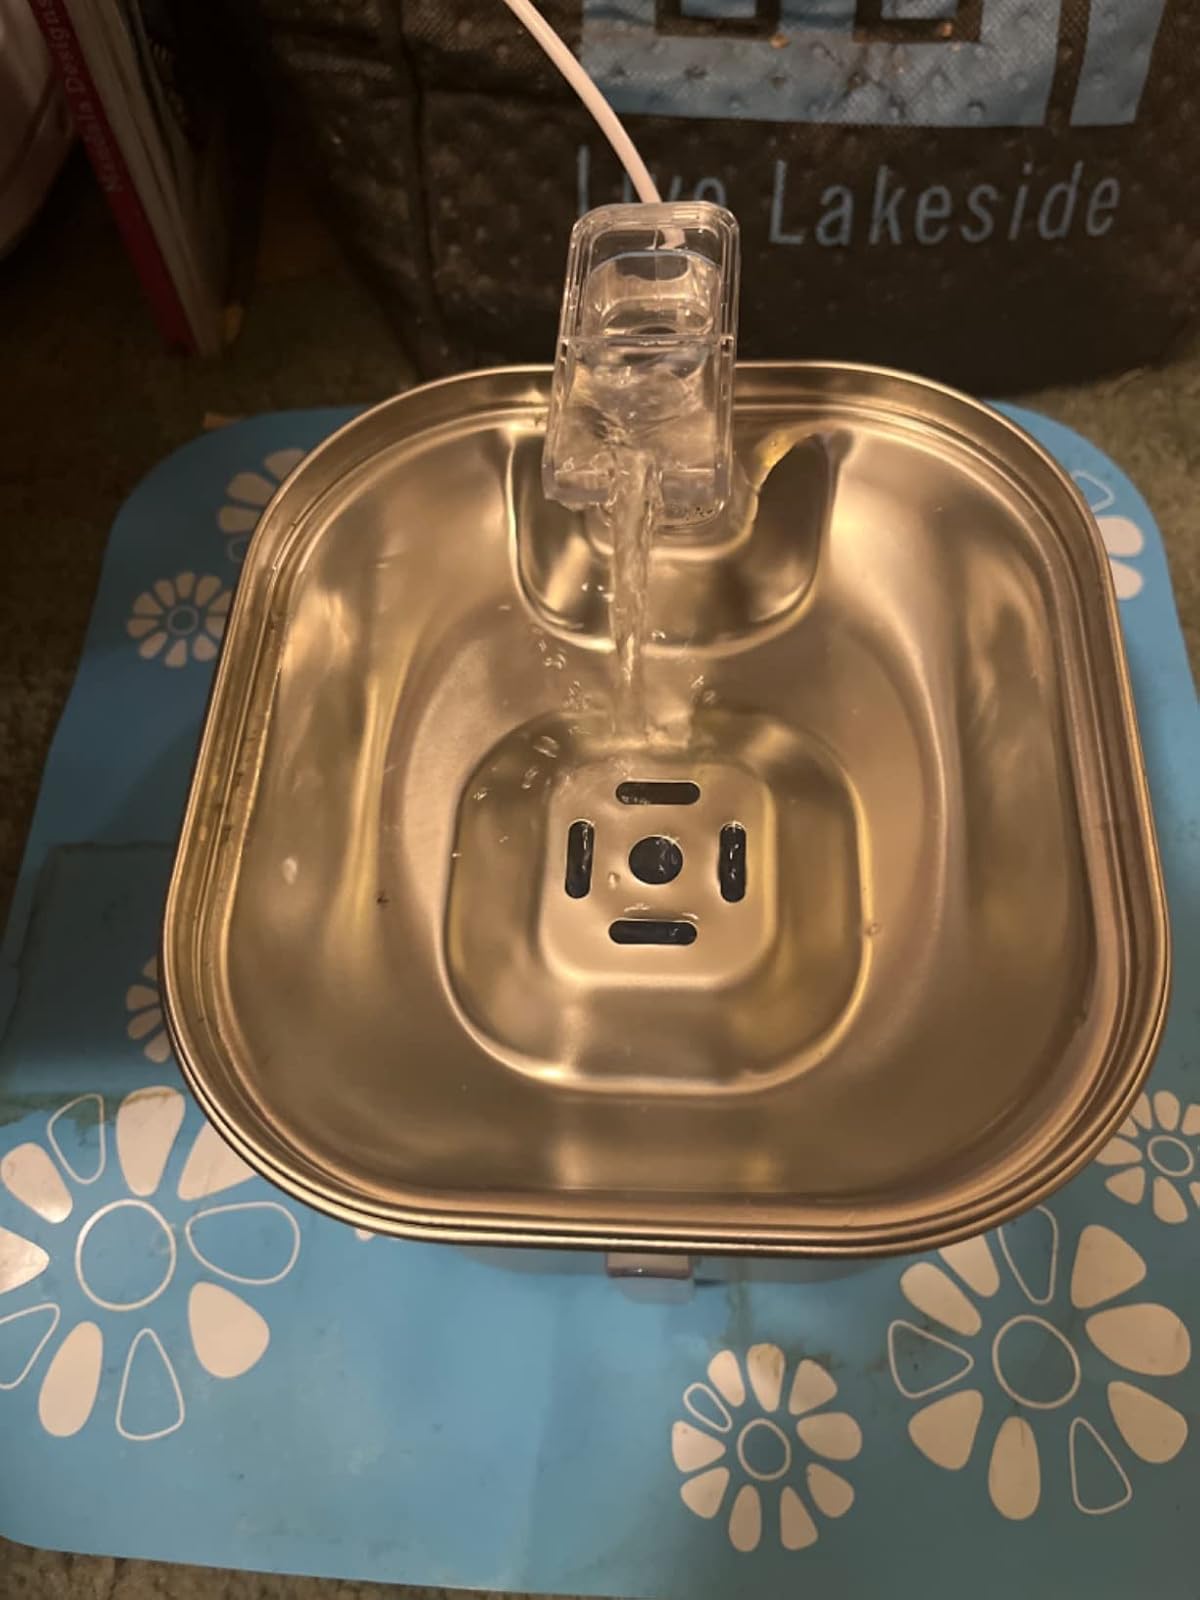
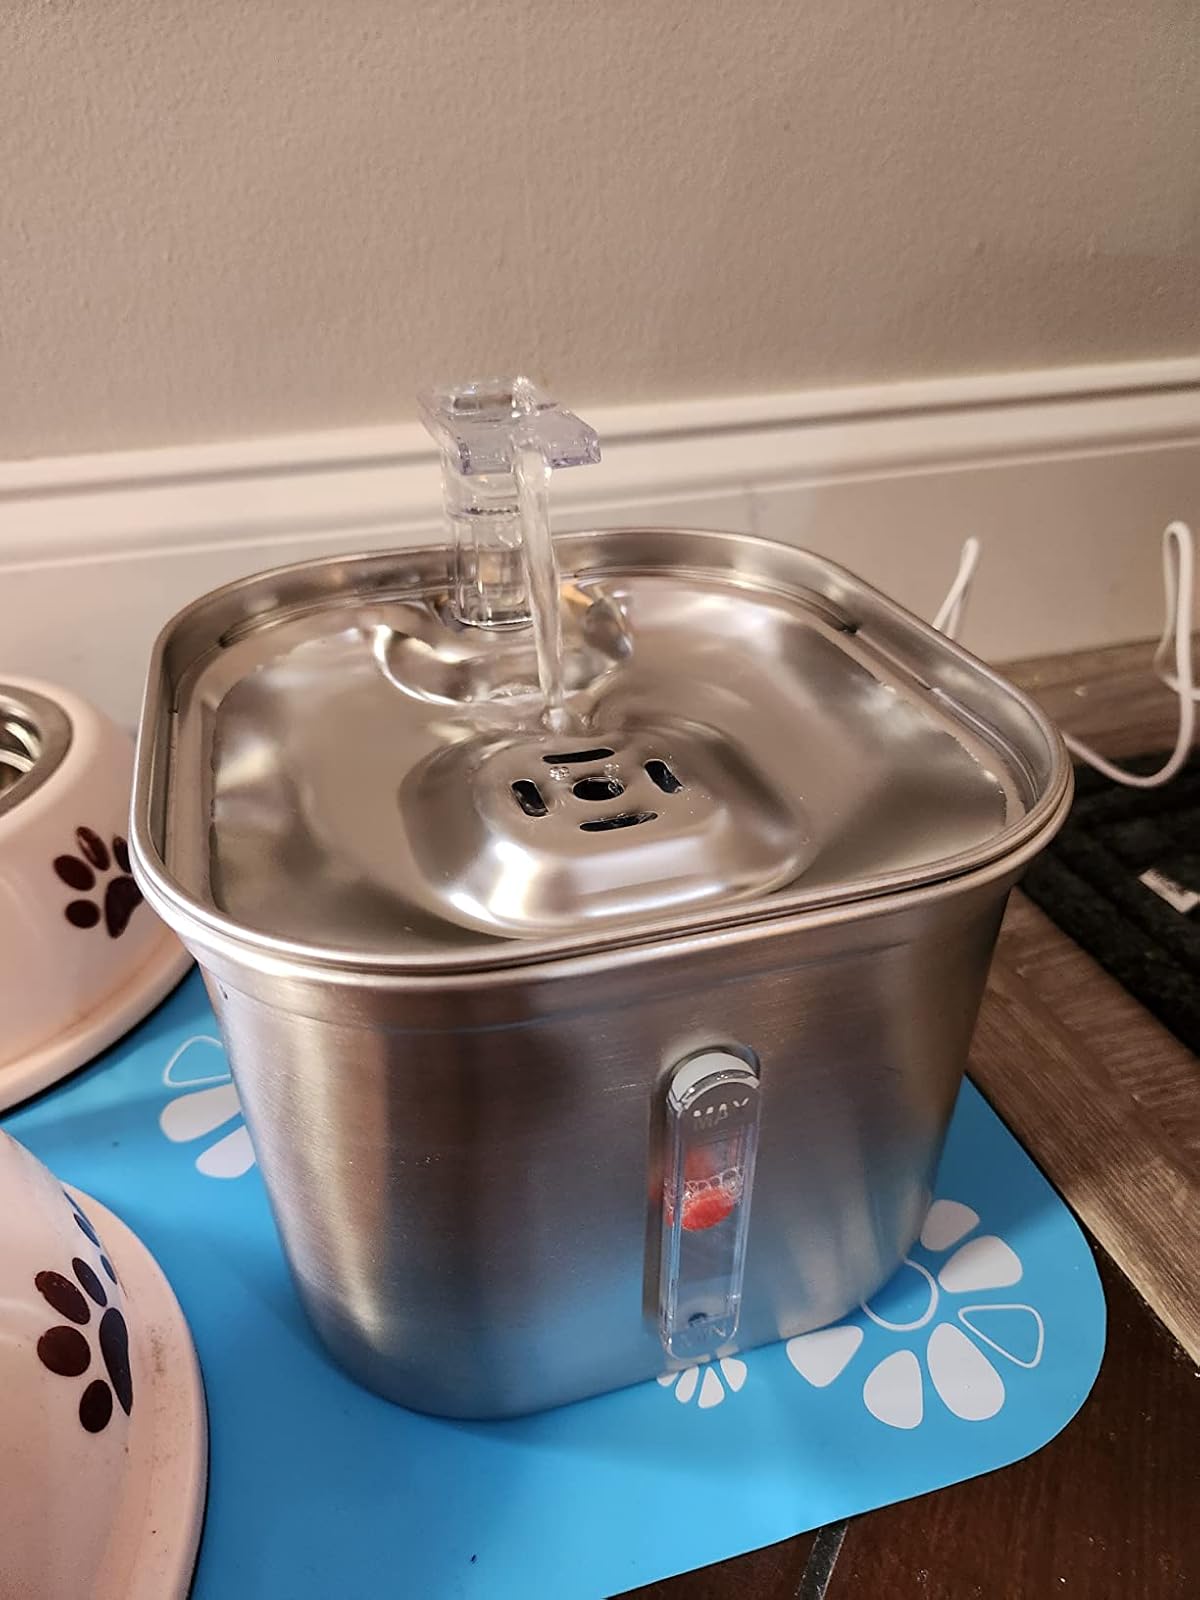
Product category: items_bowl
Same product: yes